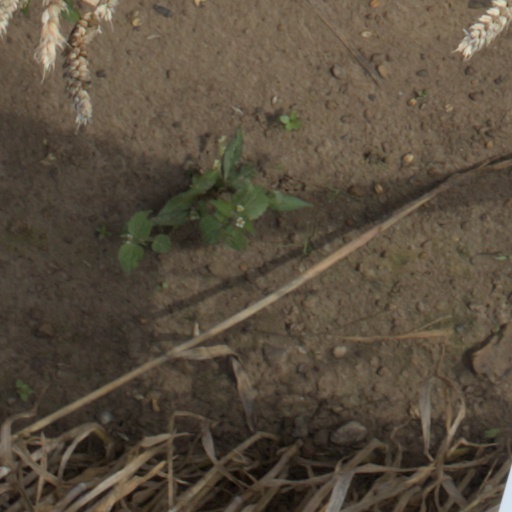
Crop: wheat